Bougainville campaign

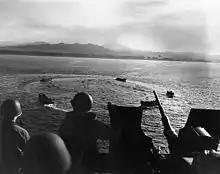
Landing craft circling off Cape Torokina

Defense and expansion of the US lodgment at Cape Torokina involved protracted and often bitter jungle warfare, with many casualties resulting from malaria and other tropical diseases. Except for patrol skirmishes, all the major combat to expand the beachhead occurred in the Marines sector. From 6 to 19 November, the remaining regiment of the 3rd Marine Division and the US Army 37th Infantry Division were landed, and the beachhead gradually expanded. On their third attempt, the Japanese successfully landed four destroyer-loads of men just beyond the western limit of the American beachhead before dawn on 7 November. Despite the presence of PT boats operating out of Puruata Island, the Japanese effected this landing undetected by the Americans. Nevertheless, the Marines annihilated this force the next day in the Battle of Koromokina Lagoon. In conjunction with the landing forces, the Japanese 23rd Infantry Regiment, which was assigned to the 6th Division, also began attacking the US forces with some success on 7 November before being beaten back the following day.